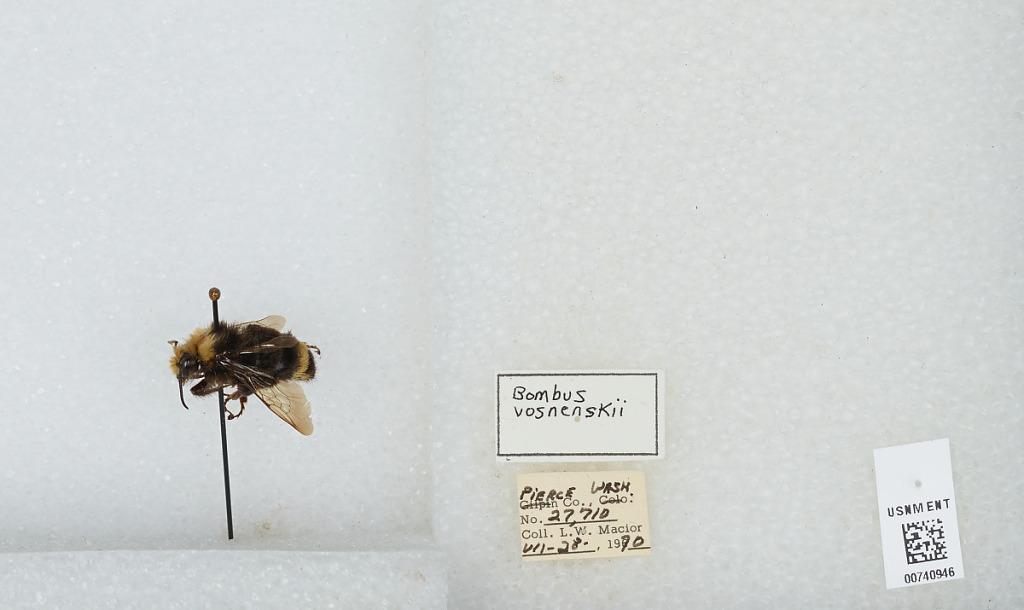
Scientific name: Bombus (Pyrobombus) vosnesenskii Radoszkowski
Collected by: L. Macior
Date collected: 1970-7-28
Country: United States
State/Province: Washington
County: Pierce
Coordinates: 47.05, -122.12